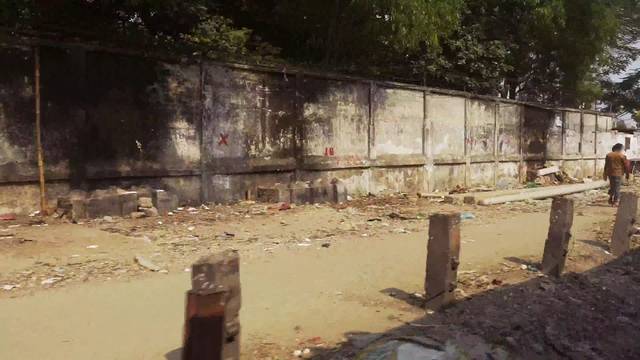
Region: Bangladesh
Coordinates: 23.757, 90.394